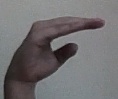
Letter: jeem